Steamboats of the Columbia River

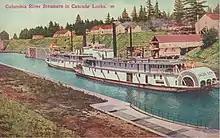
"Dalles City" and another sternwheeler (possibly "Harvest Queen") in Cascade Locks

In one famous incident, on May 26, 1888, Troup brought "Hassalo" over the Cascades at close to an hour as 3,000 people watched. By 1893, the Oregon Railway and Navigation Company had completed a route all along the south side of the river. As a result, steamboating virtually ended on the Columbia and Snake Rivers above the Dalles, at least until November 1896, when the Cascade Locks and Canal were completed, allowing open river navigation all the way from Portland to The Dalles.